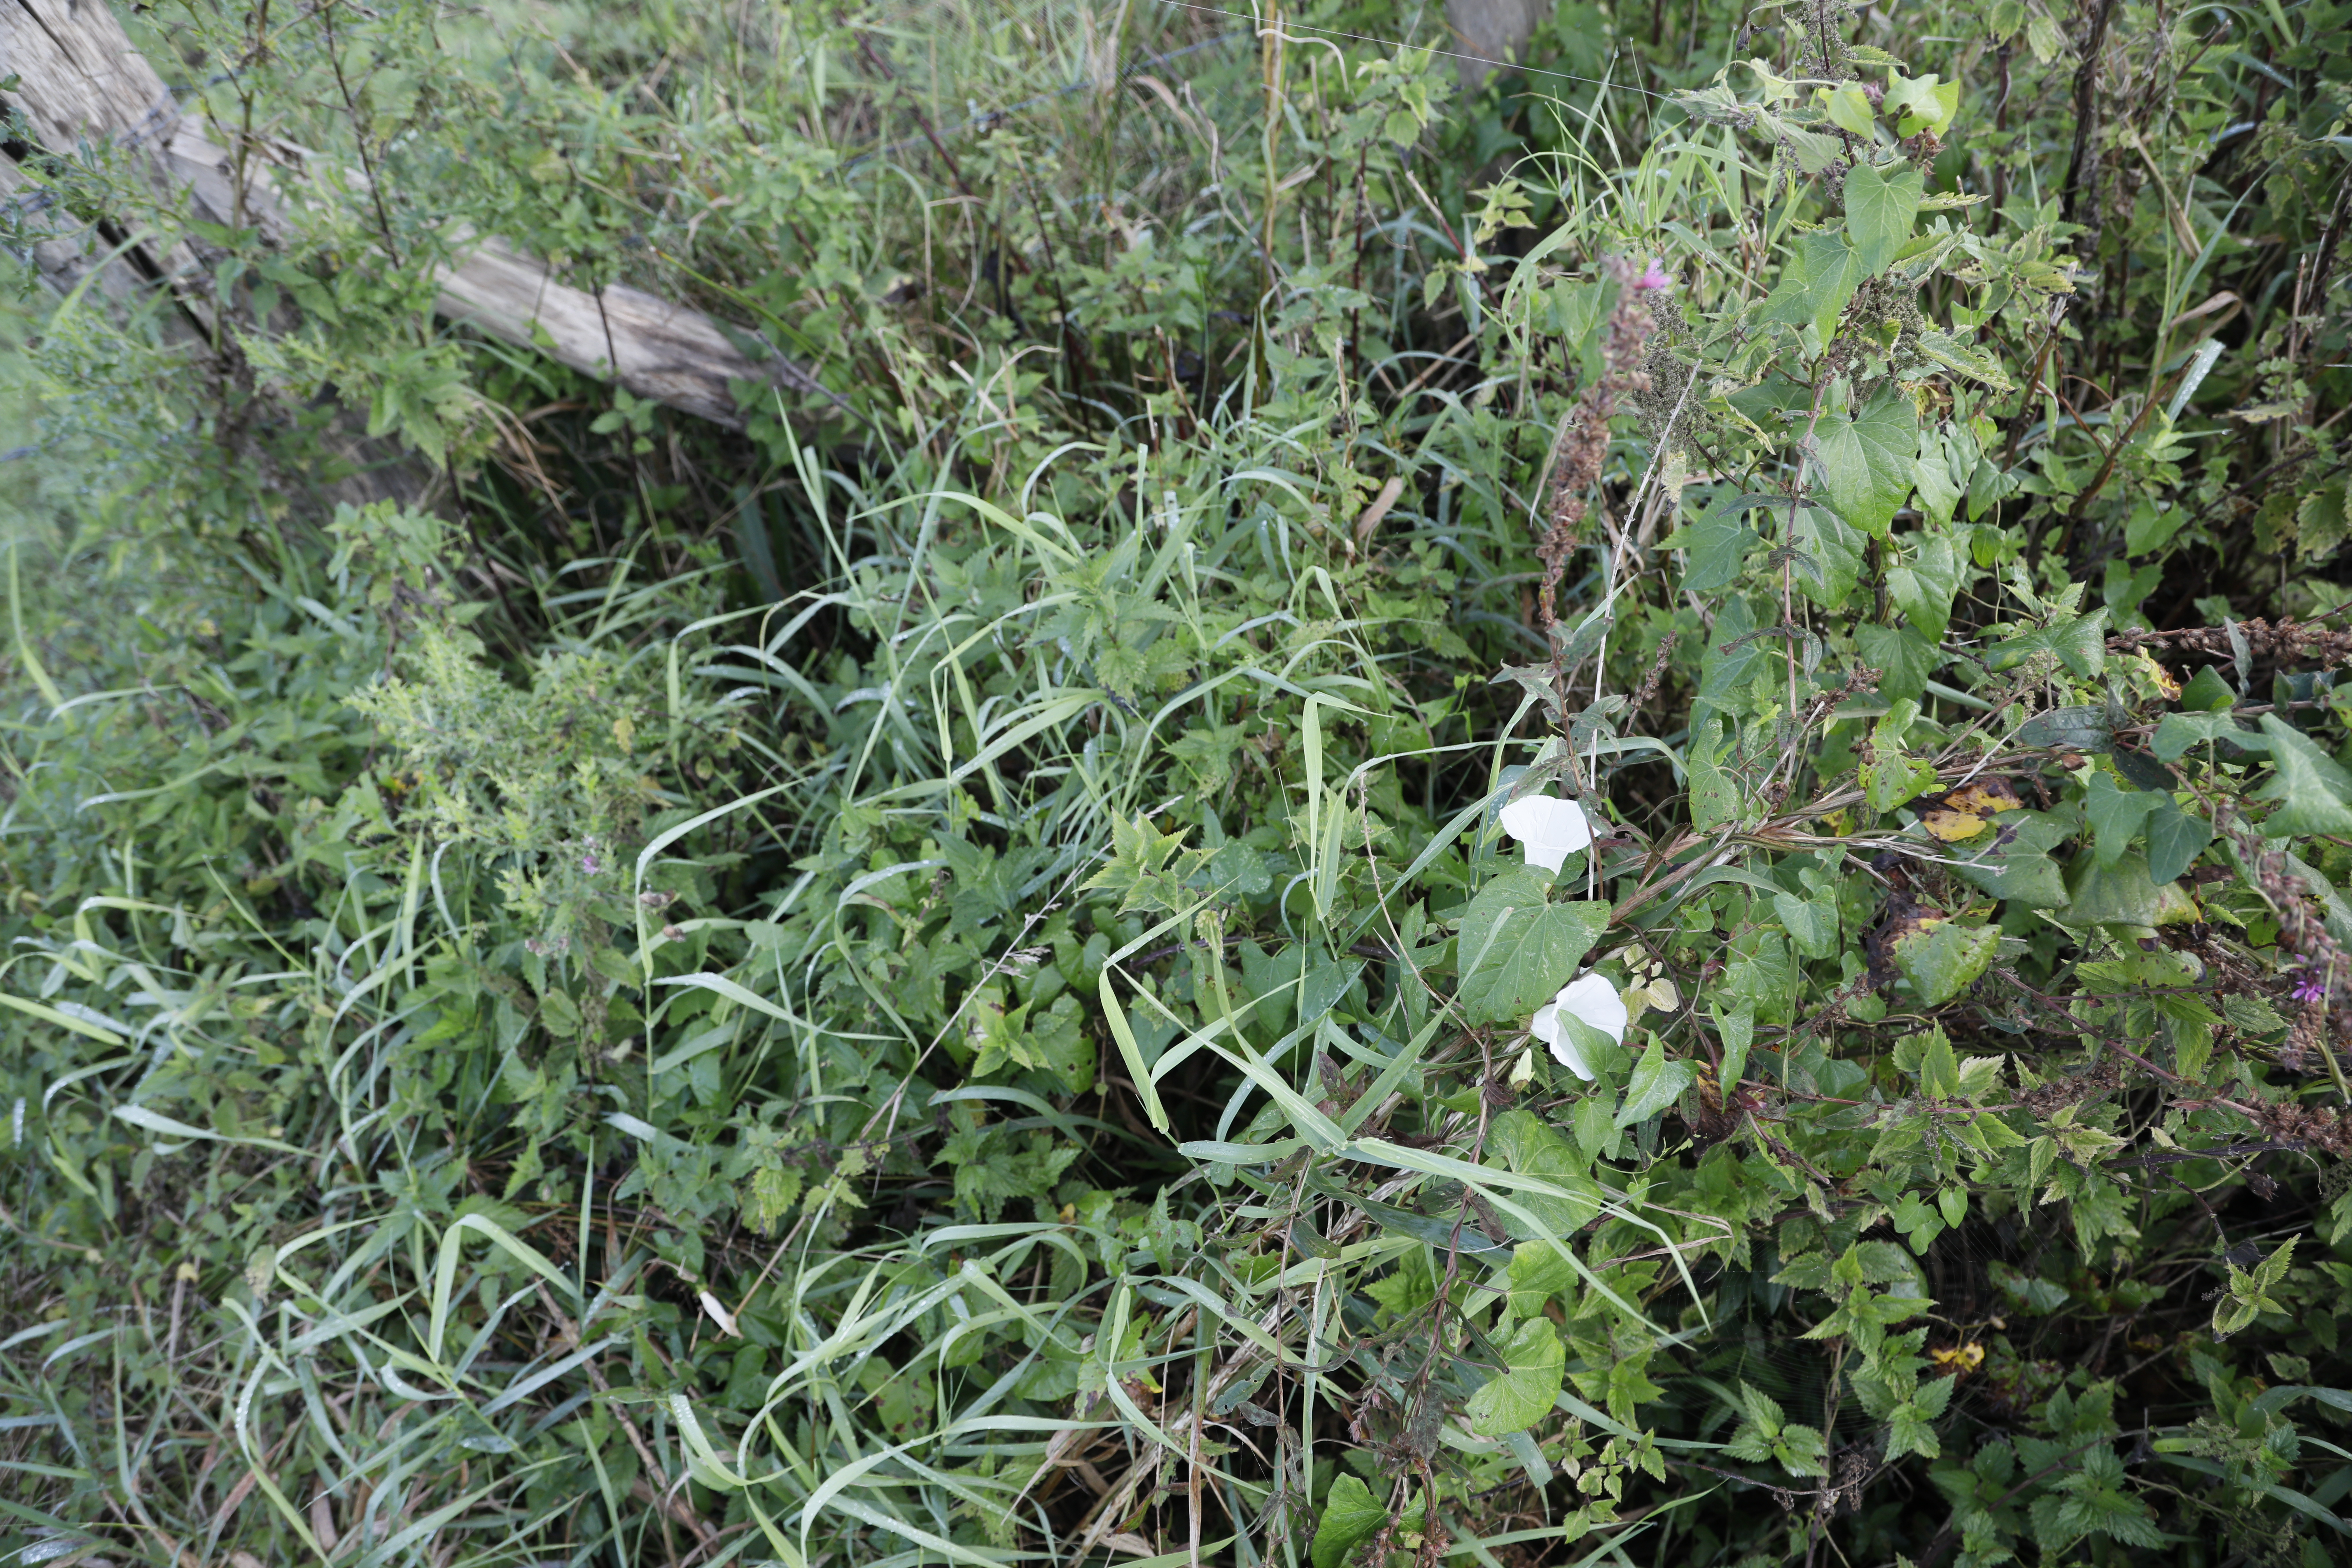
Plant species: Calystegia sepium